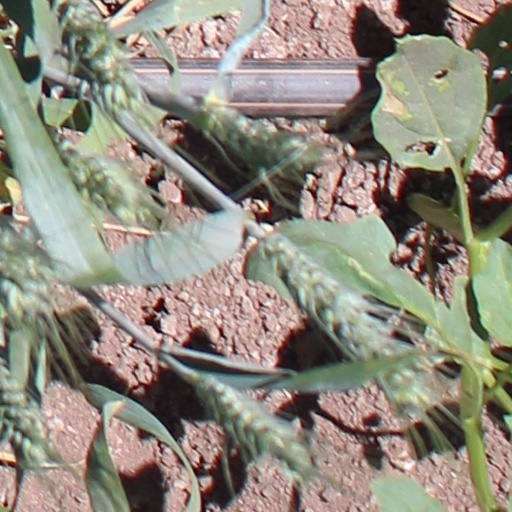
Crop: wheat